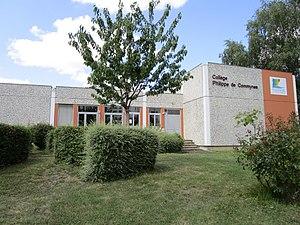
Le collège Philippe de Commynes, dans le quartier des Fontaines de Tours.
Dans le système éducatif en France, le collège est l’appellation courante du premier cycle des études du second degré. C’est un enseignement de quatre ans, qui fait suite à l’école élémentaire. La fourchette d'âge est, généralement, de 11-12 ans à 14-15 ans.
Les Fontaines est un quartier populaire français du sud de Tours, situé sur la rive gauche du Cher. Il a été construit entre 1968 et 1981, peu après le quartier du Sanitas. Il compte près de 7 000 habitants répartis sur une vaste zone de 65 hectares. C'est un quartier de grands ensembles, le deuxième plus important de la ville après le Sanitas. Son développement se déroule dans le contexte des Trente Glorieuses, durant lesquelles la ville de Tours fait face à une demande inédite de logements que les constructions au nord du Cher n'ont pas suffit à combler.